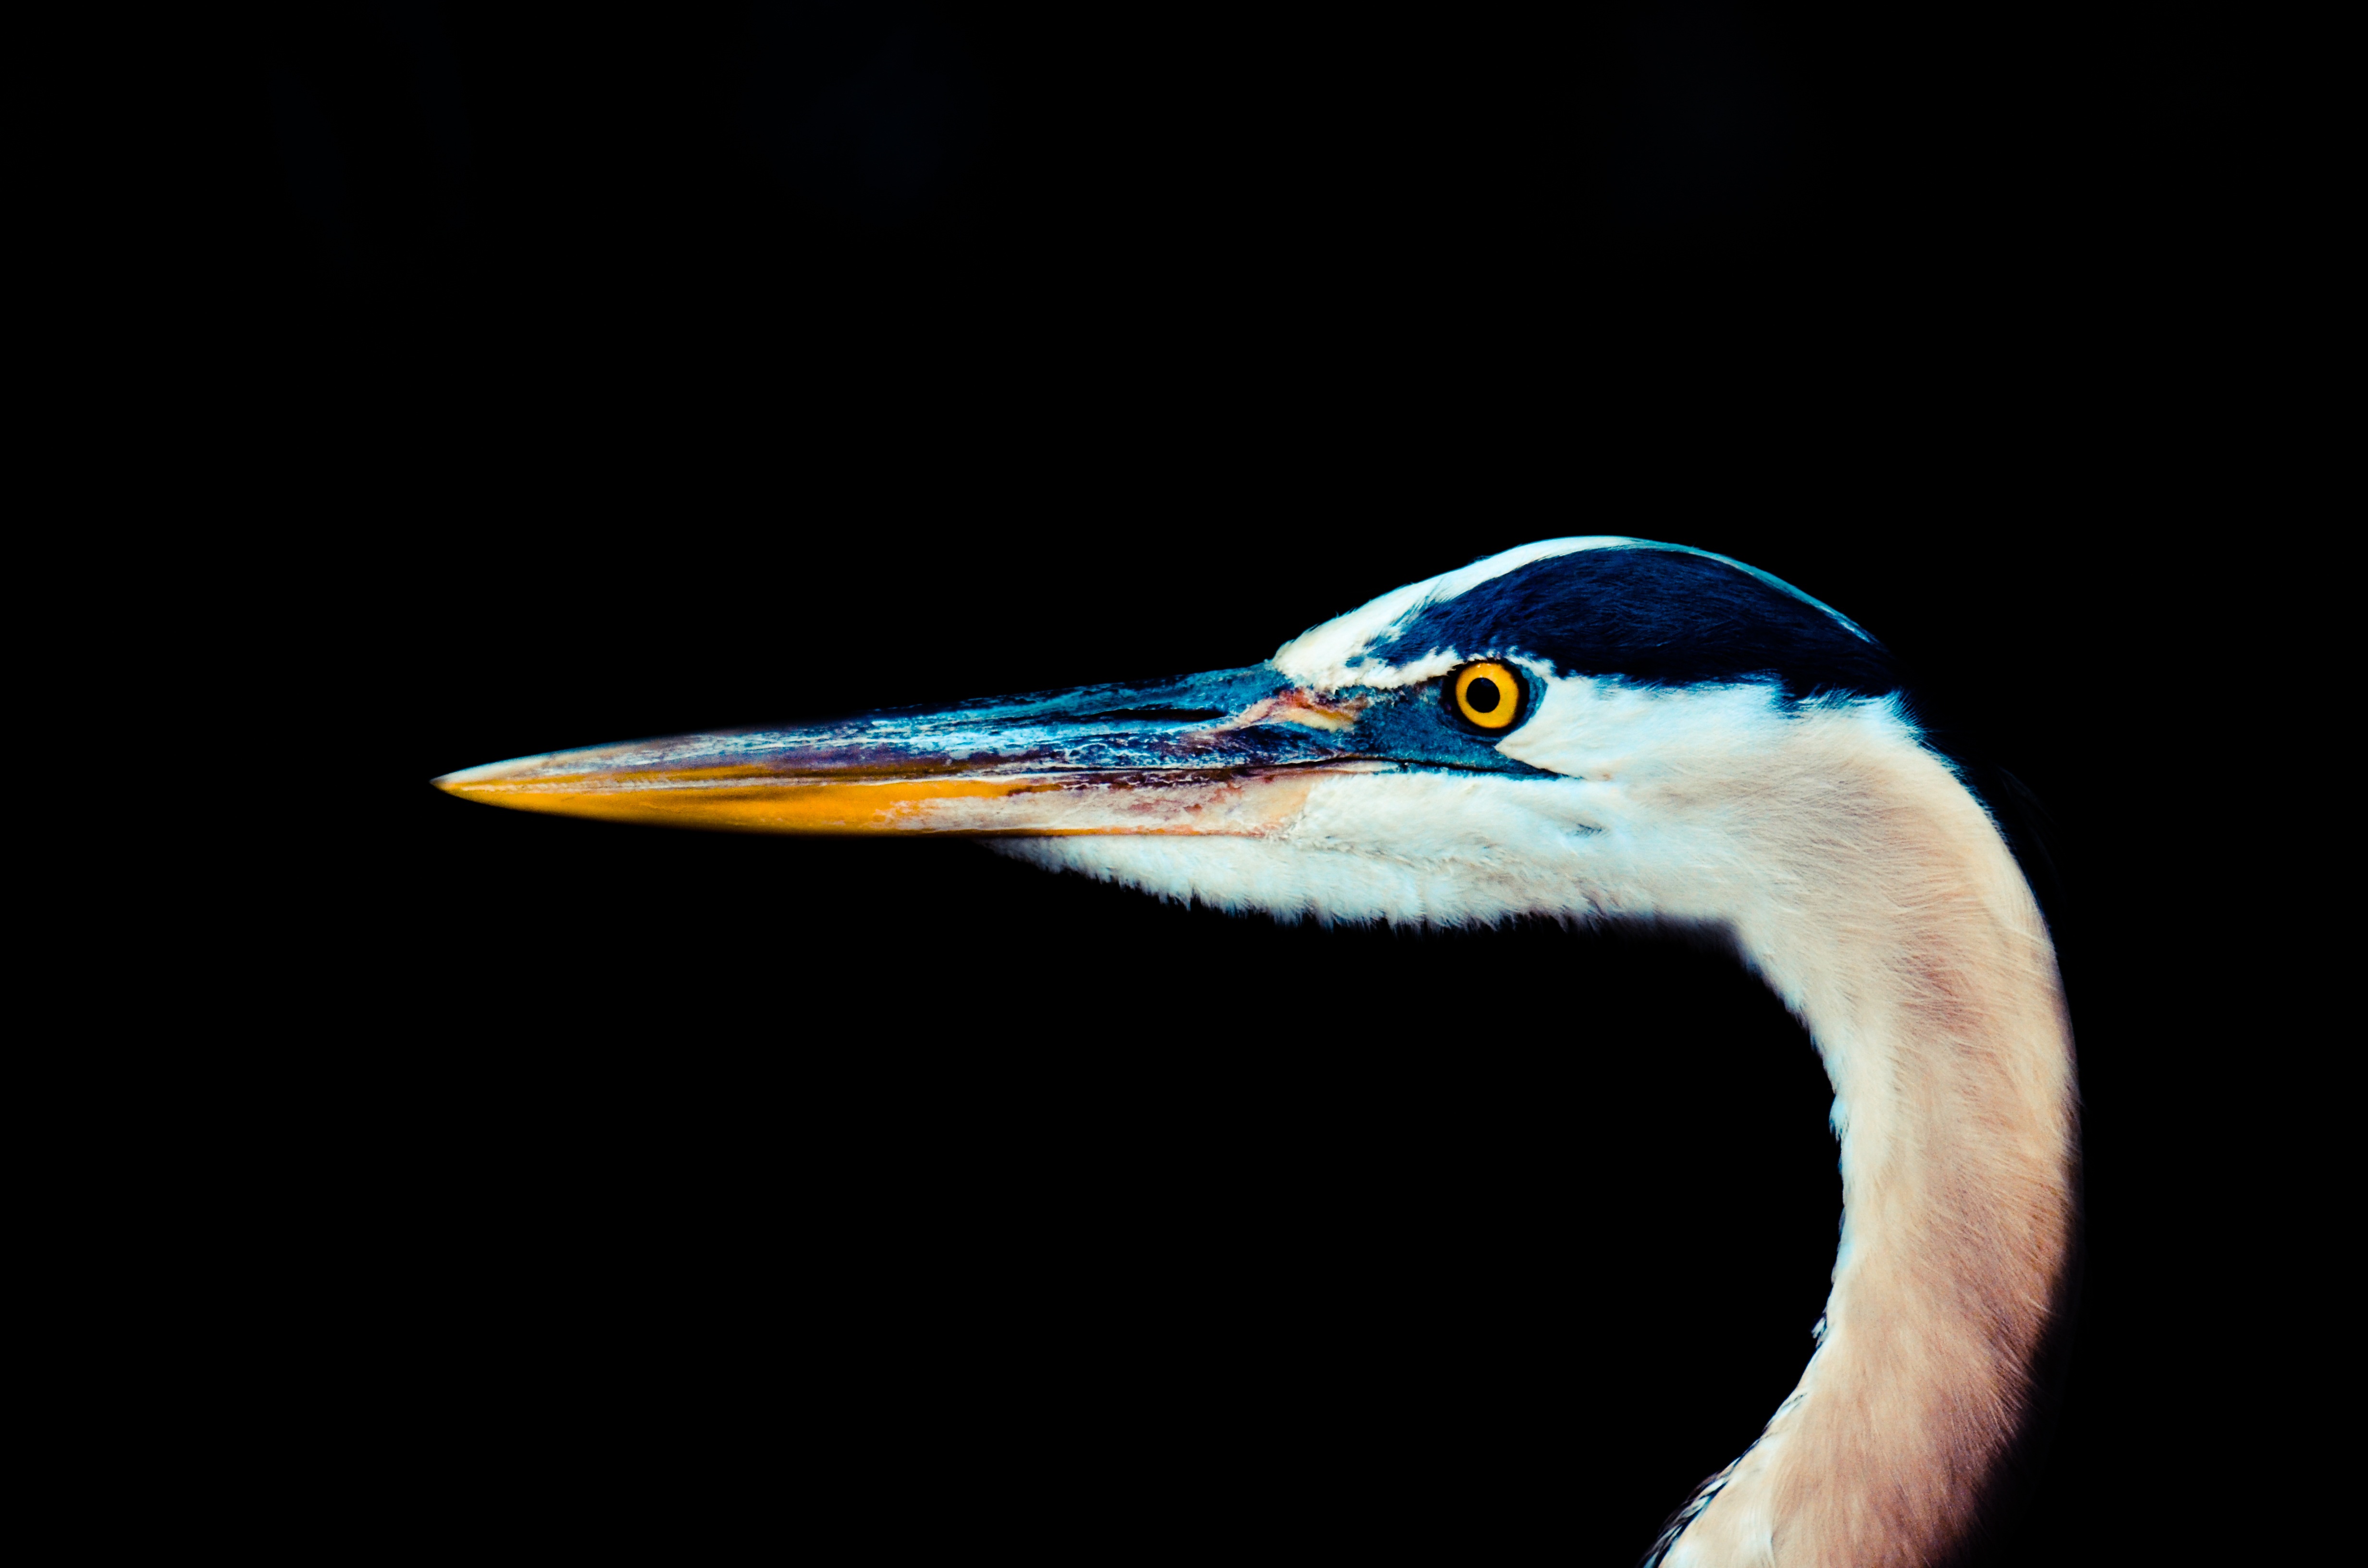
nature, bird, wing, animal, wildlife, wild, pet, reflection, beak, fauna, close up, neck, vertebrate, bill, water bird, aviary